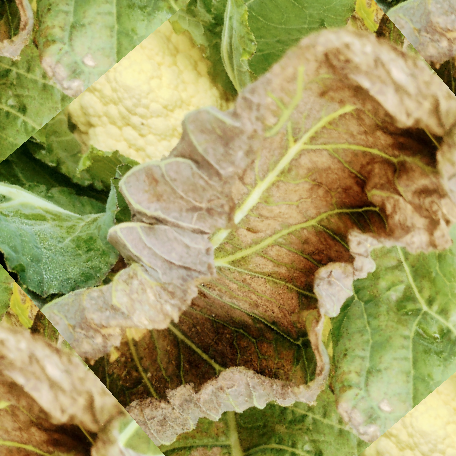
Label: Downy Mildew